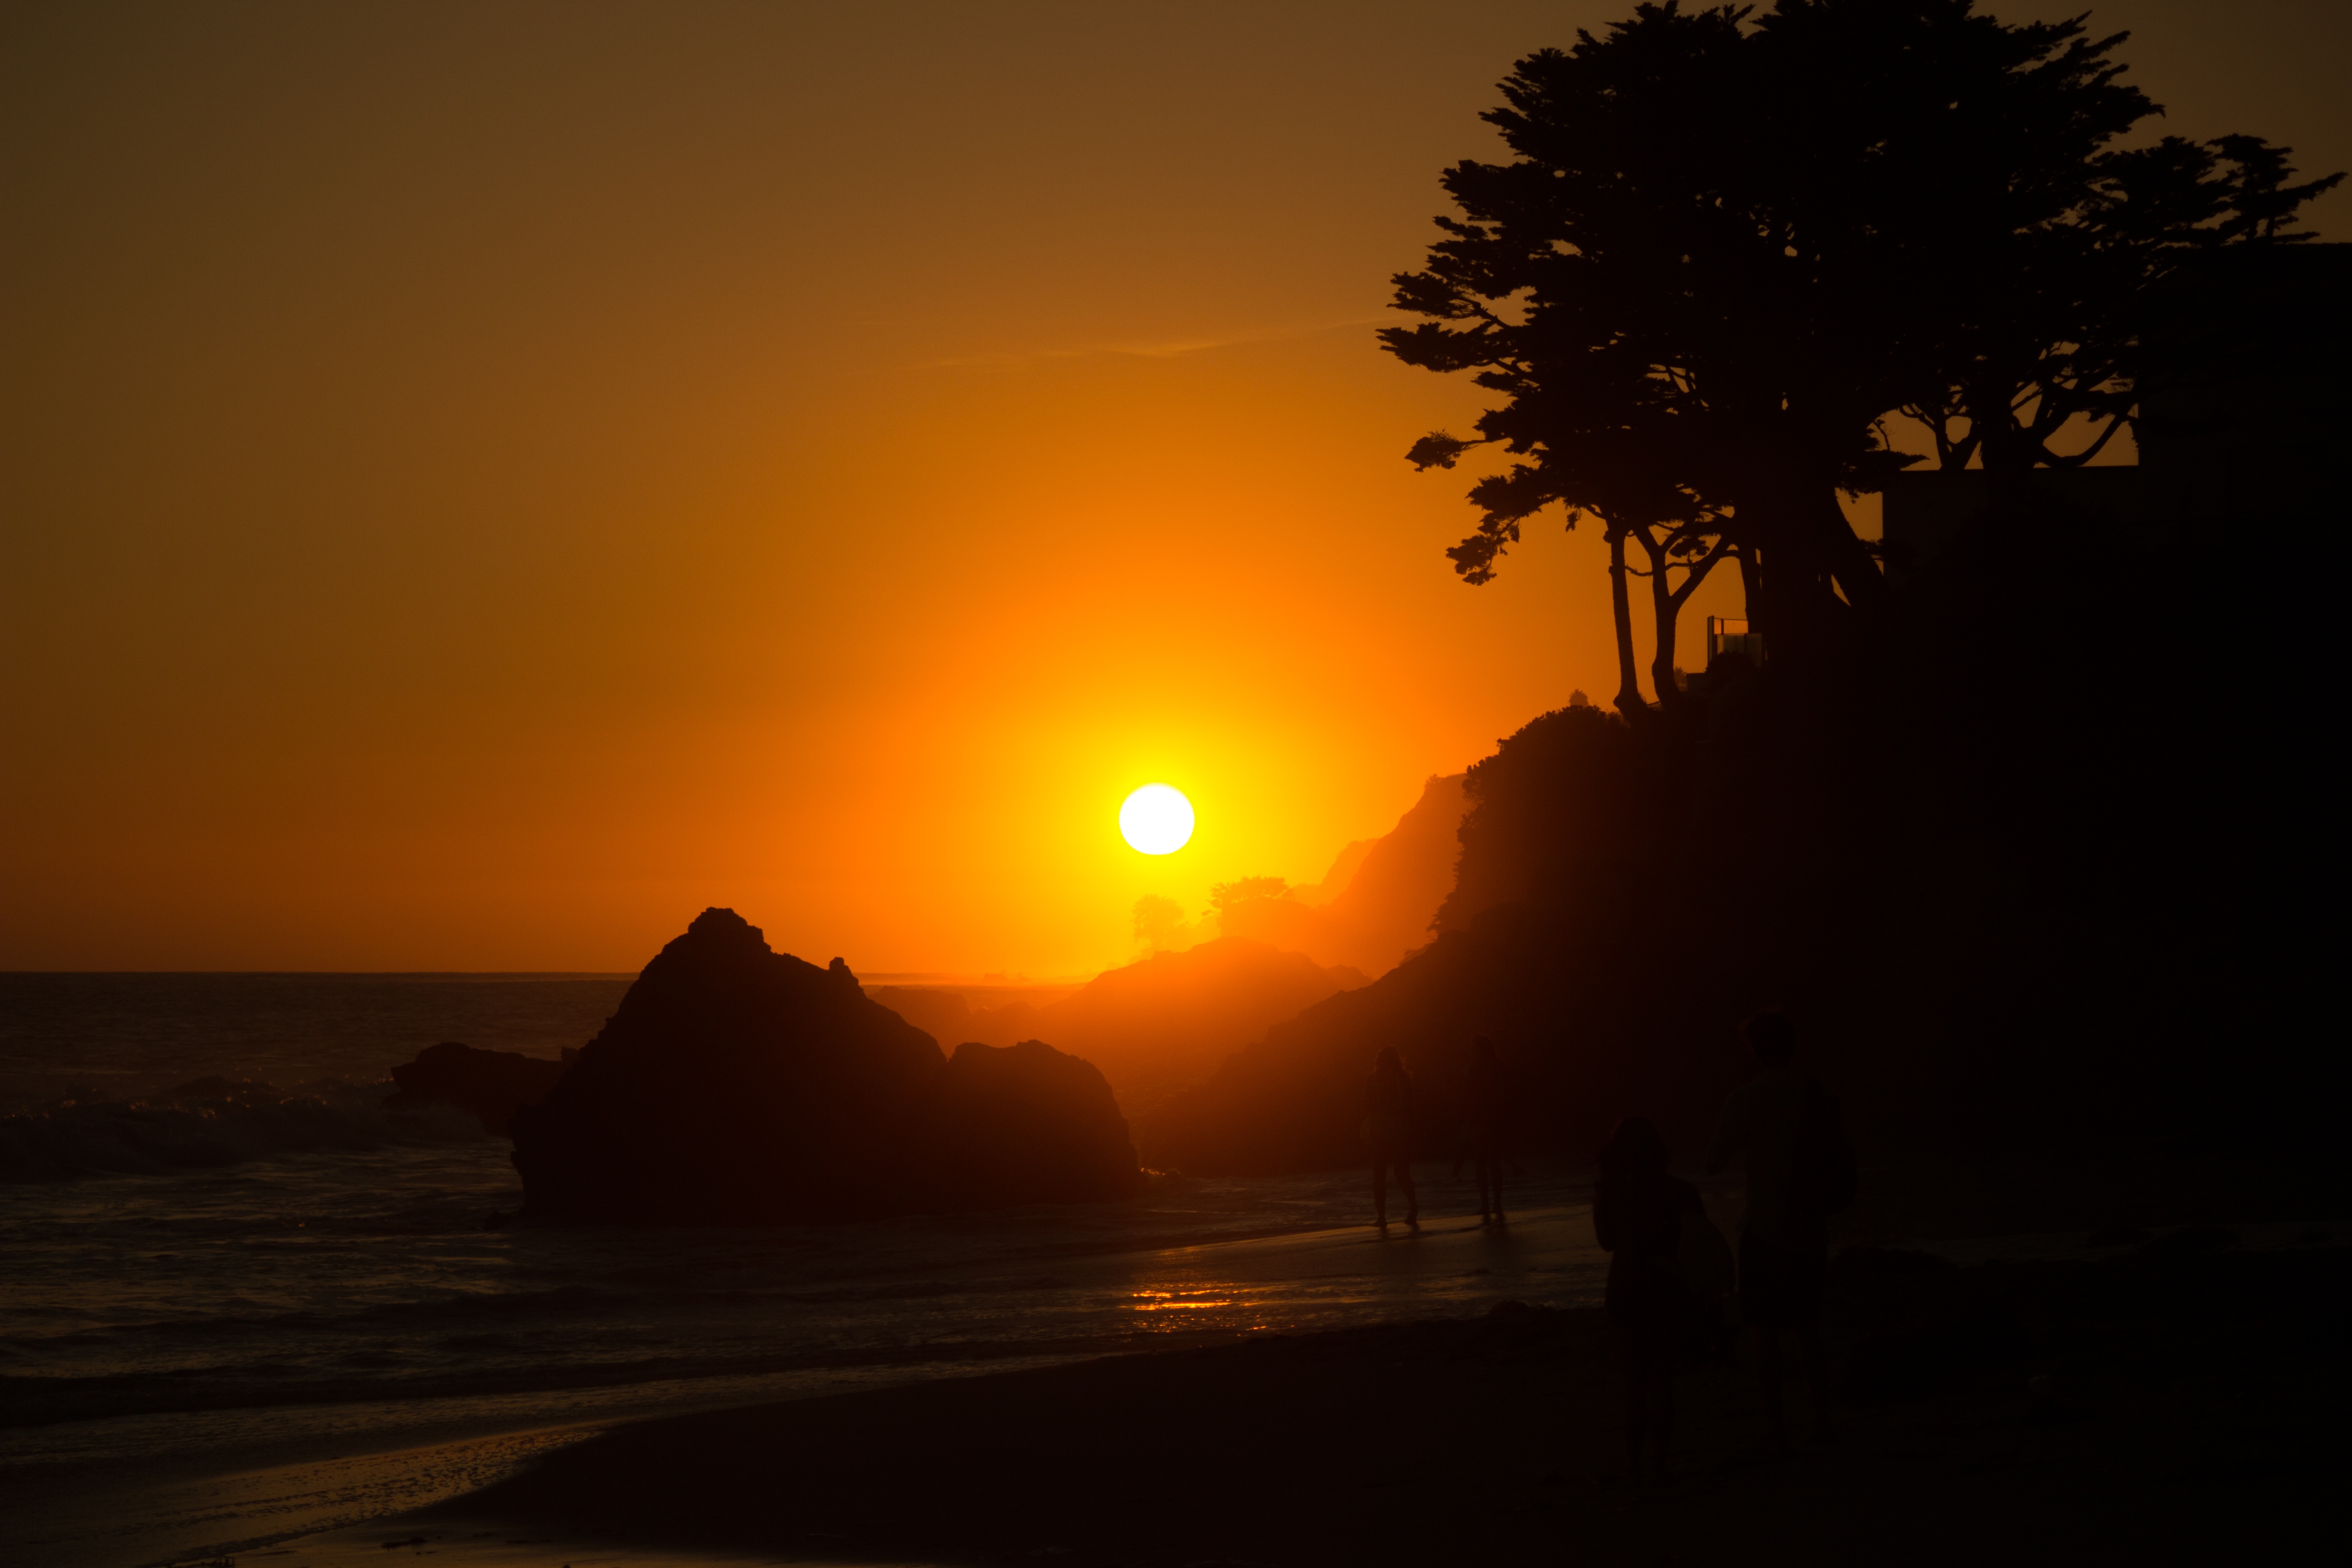
horizon, sun, sunrise, sunset, sunlight, morning, dawn, dusk, evening, afterglow, atmospheric phenomenon